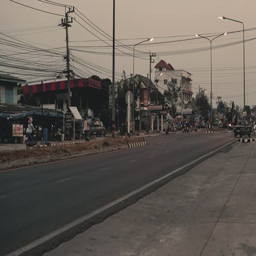
traffic in the evening until late evening .